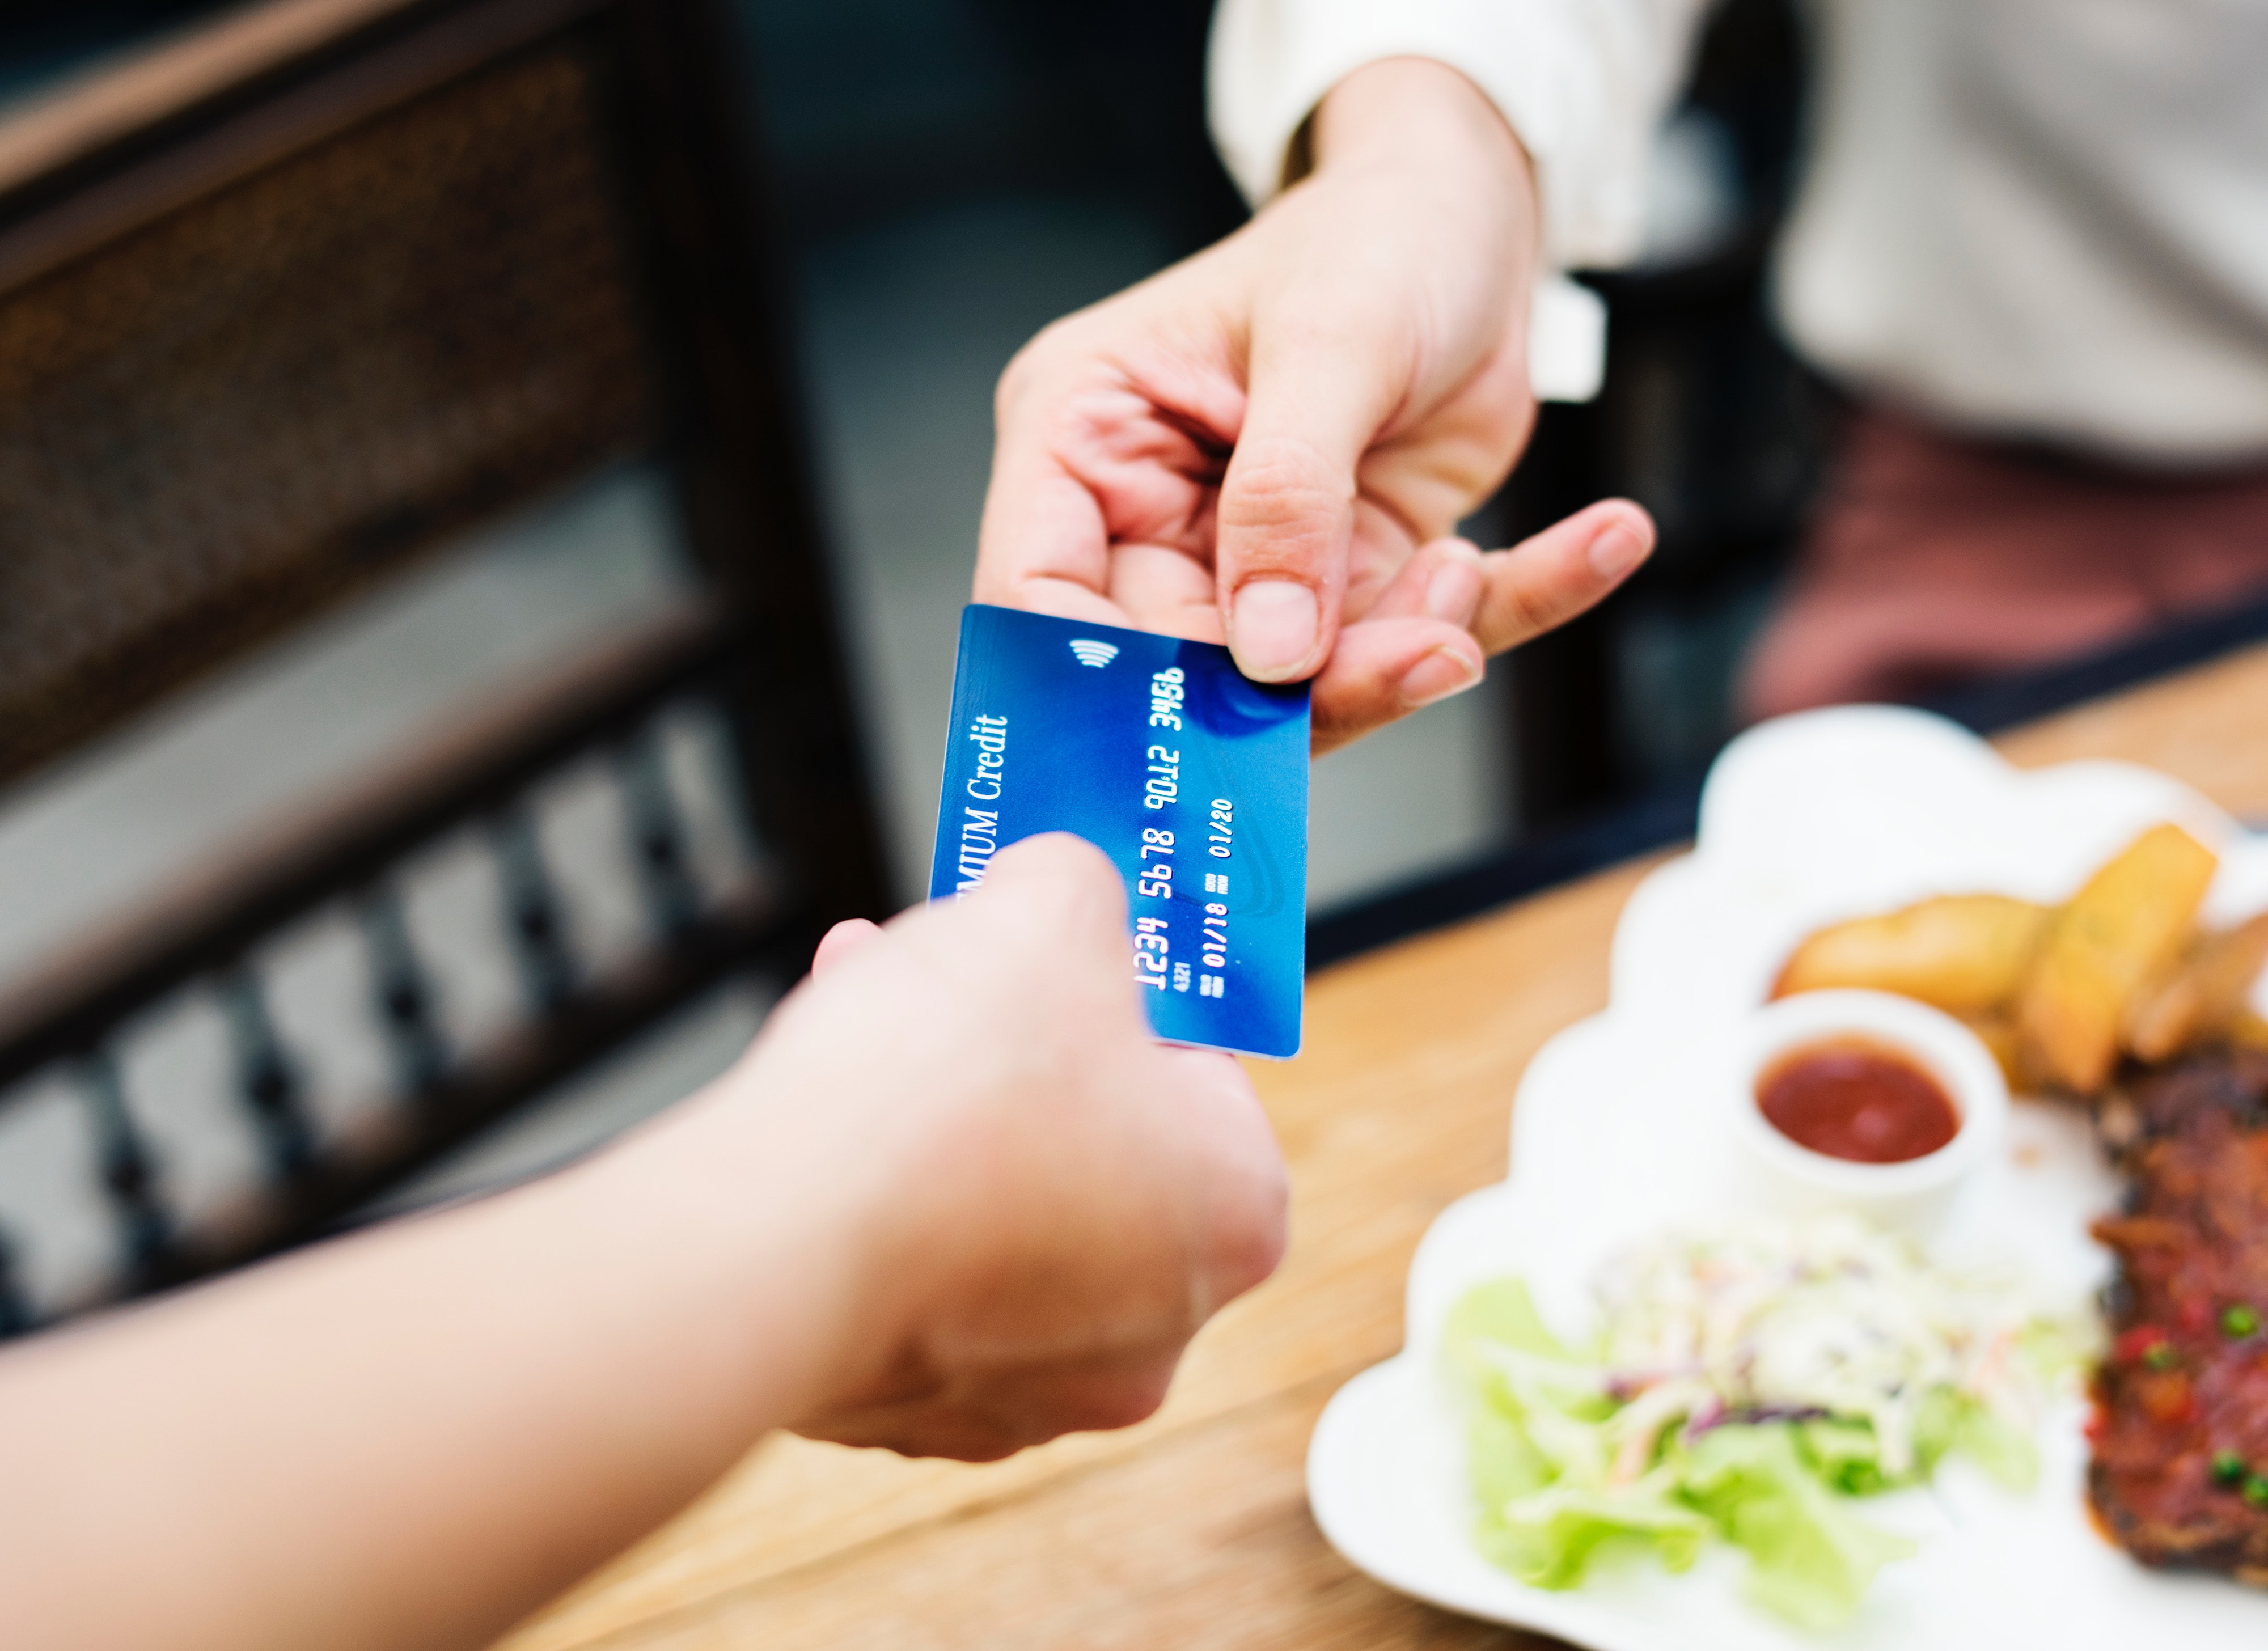
food, comfort food, hand, cuisine, dish, finger, junk food, recipe, ingredient, eating